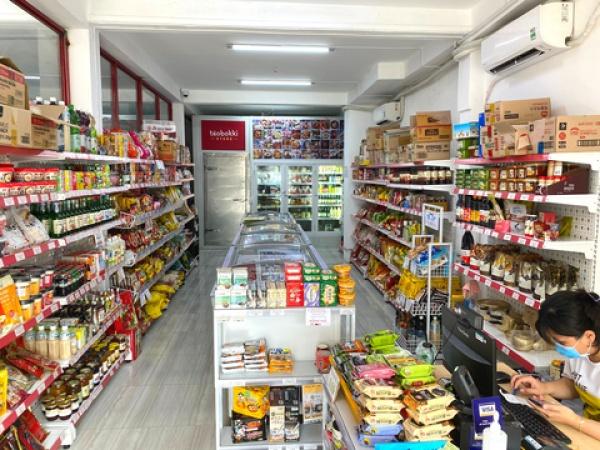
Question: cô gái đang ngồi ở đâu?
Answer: quầy bán tính trong một cửa hàng tạp hóa